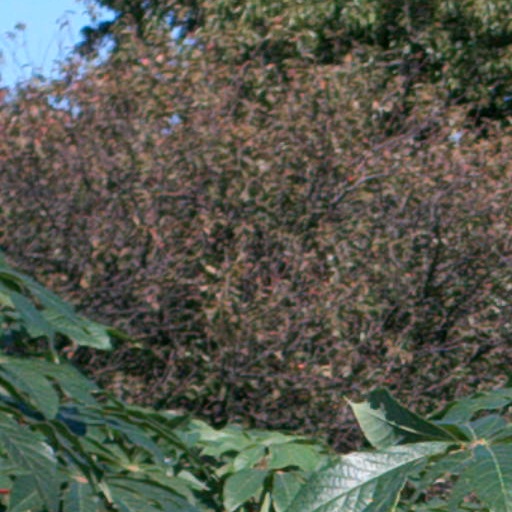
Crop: cassava